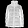
Label: Coat